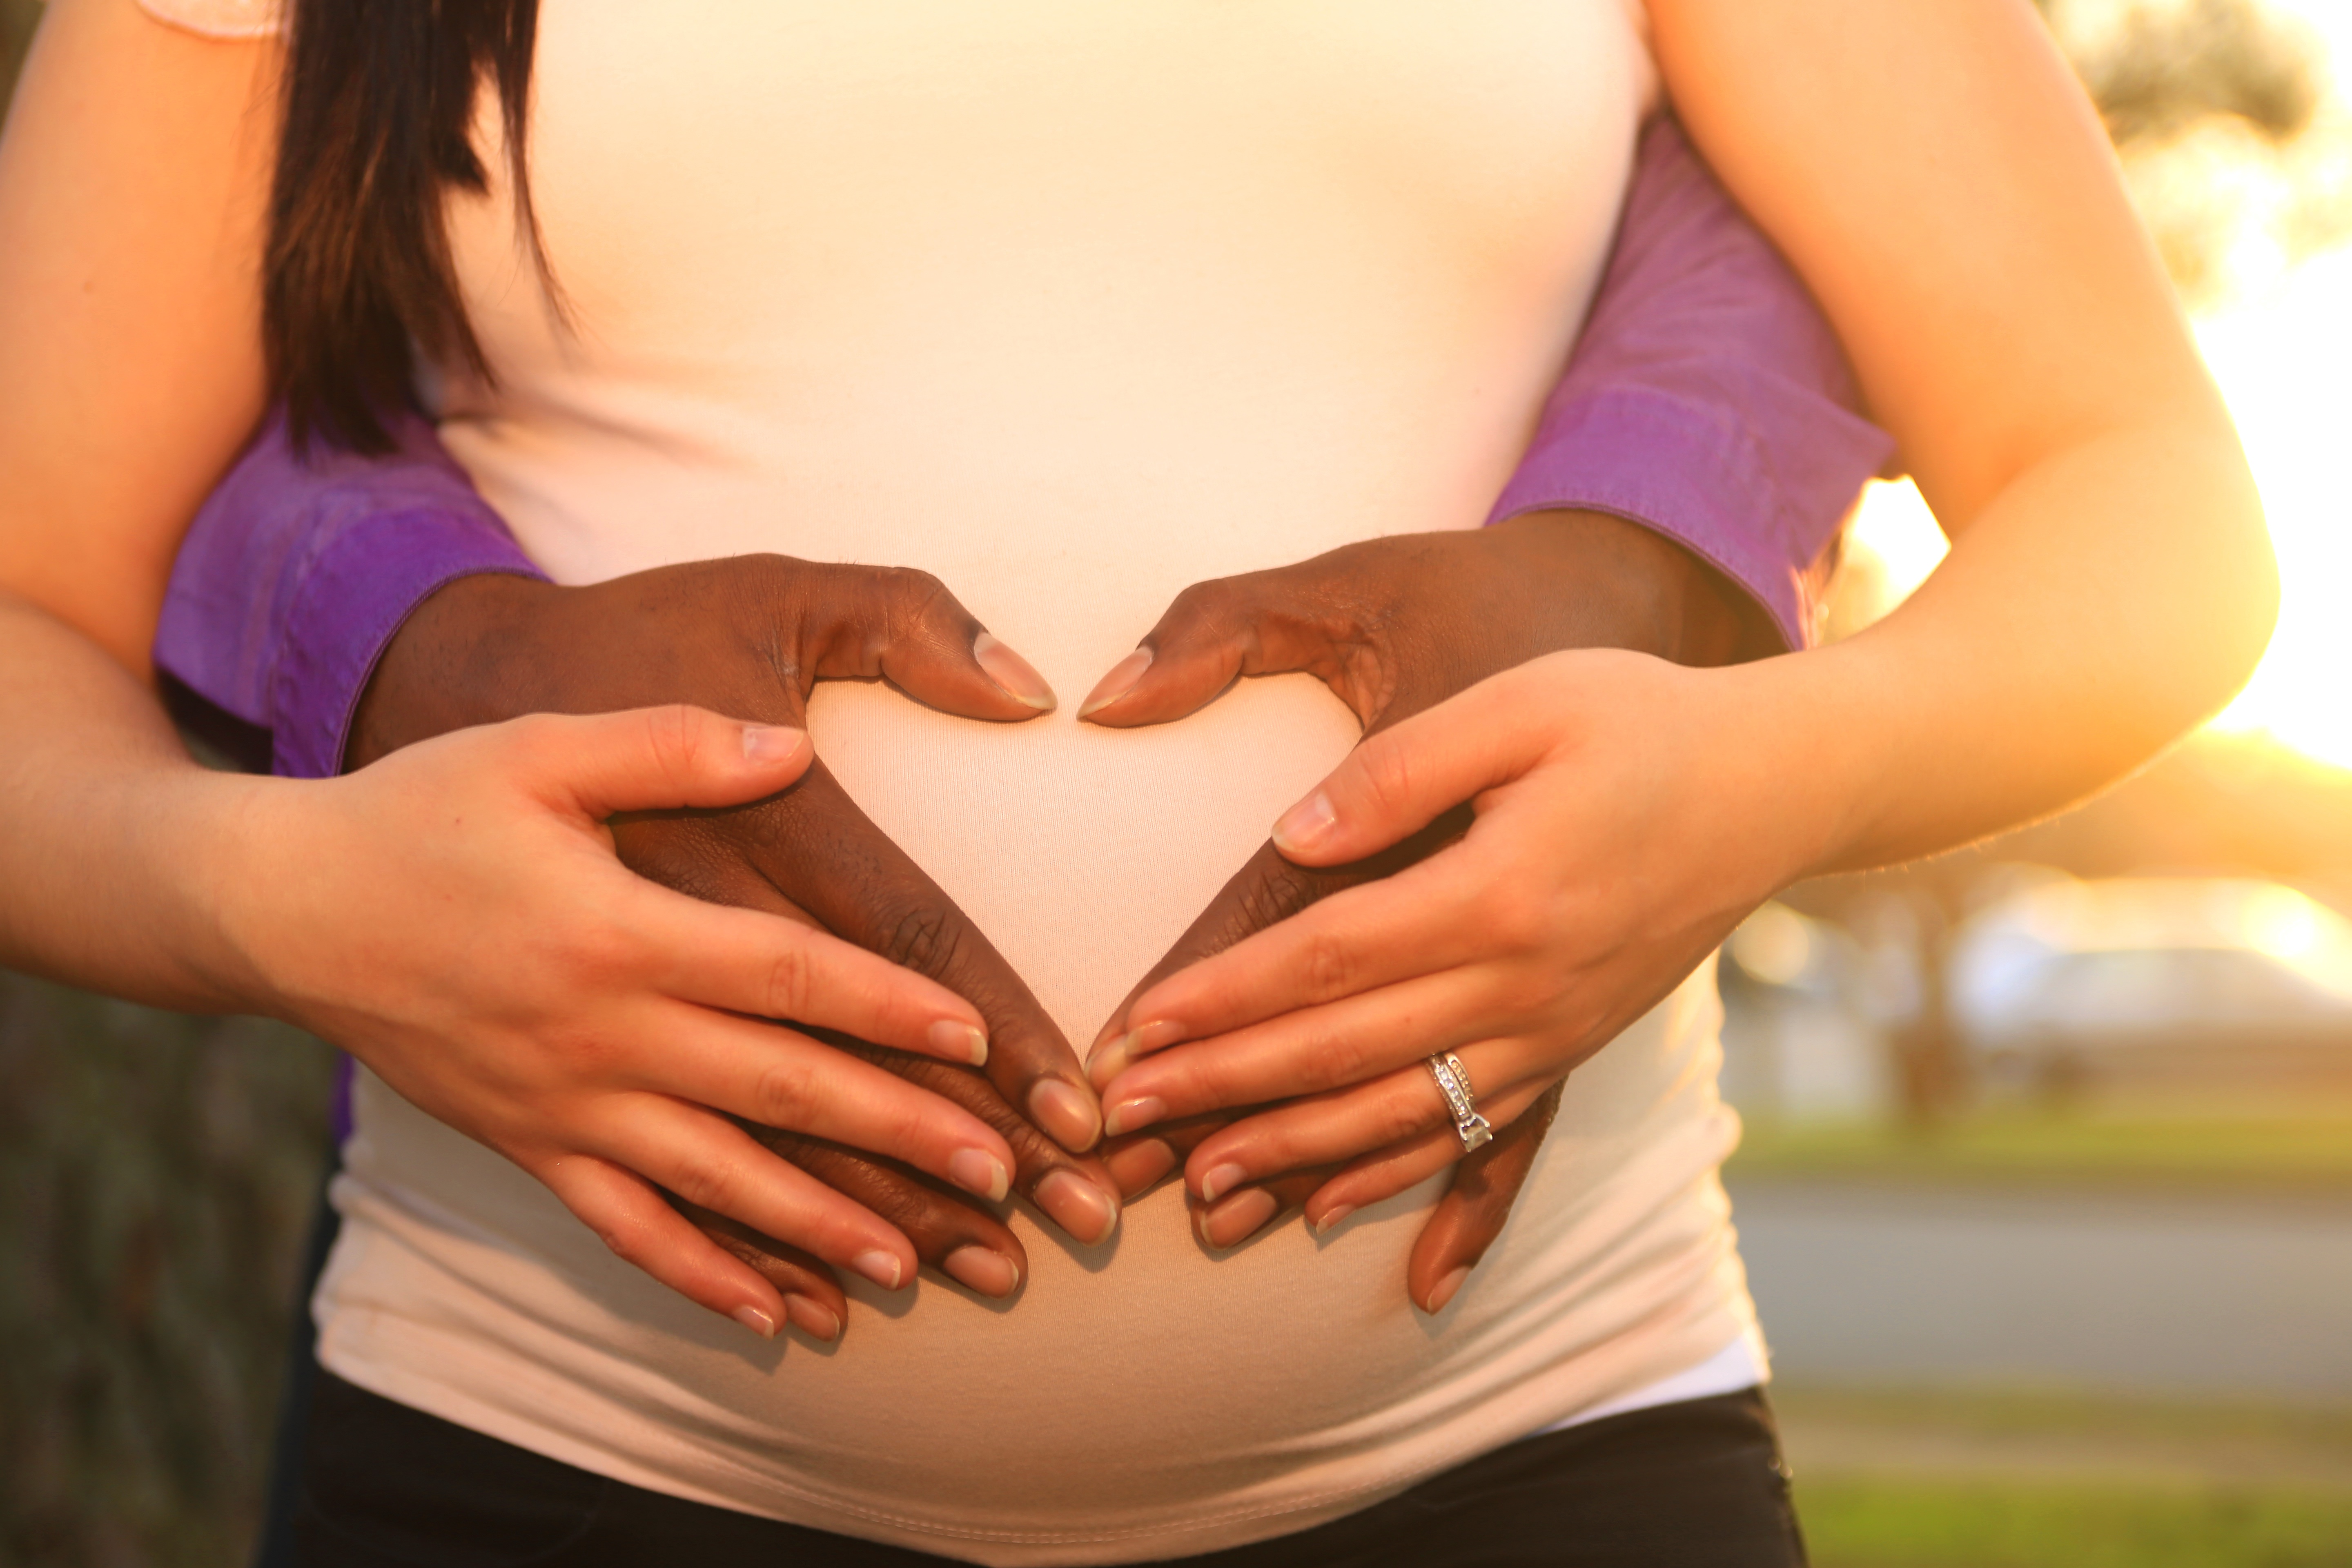
hand, trunk, leg, finger, arm, muscle, chest, human body, neck, thigh, skin, organ, interaction, abdomen, sense, human action, undergarment